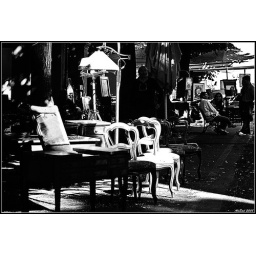
Mercatini - pt.4 - Sun sitting in the chairs